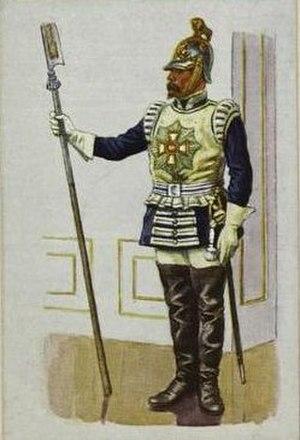
Alfred de Kesling de Berg, ou Alfred von Kesling von Bergen en allemand, fut un generalleutnant de l'armée de Bavière et oberleutnant du l’Hartschier.